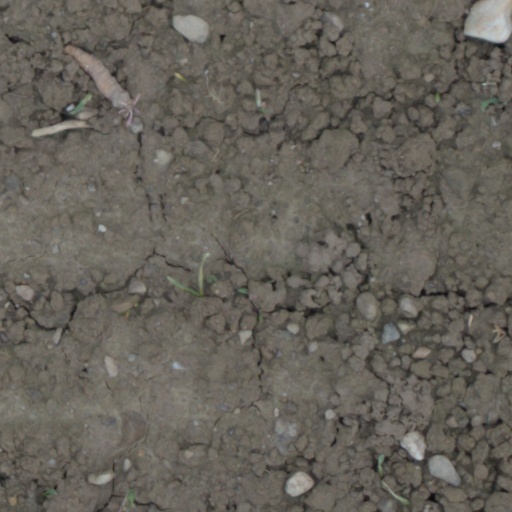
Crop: wheat